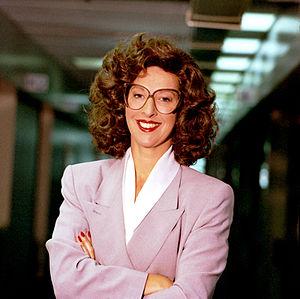
Loes Luca, de son vrai nom Louise Diana Wilhelmina Catharina Luca, née le 18 octobre 1953 à Rotterdam, est une actrice néerlandaise.